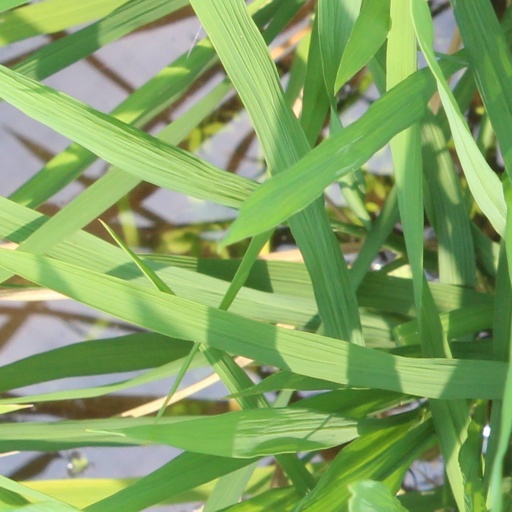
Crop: rice